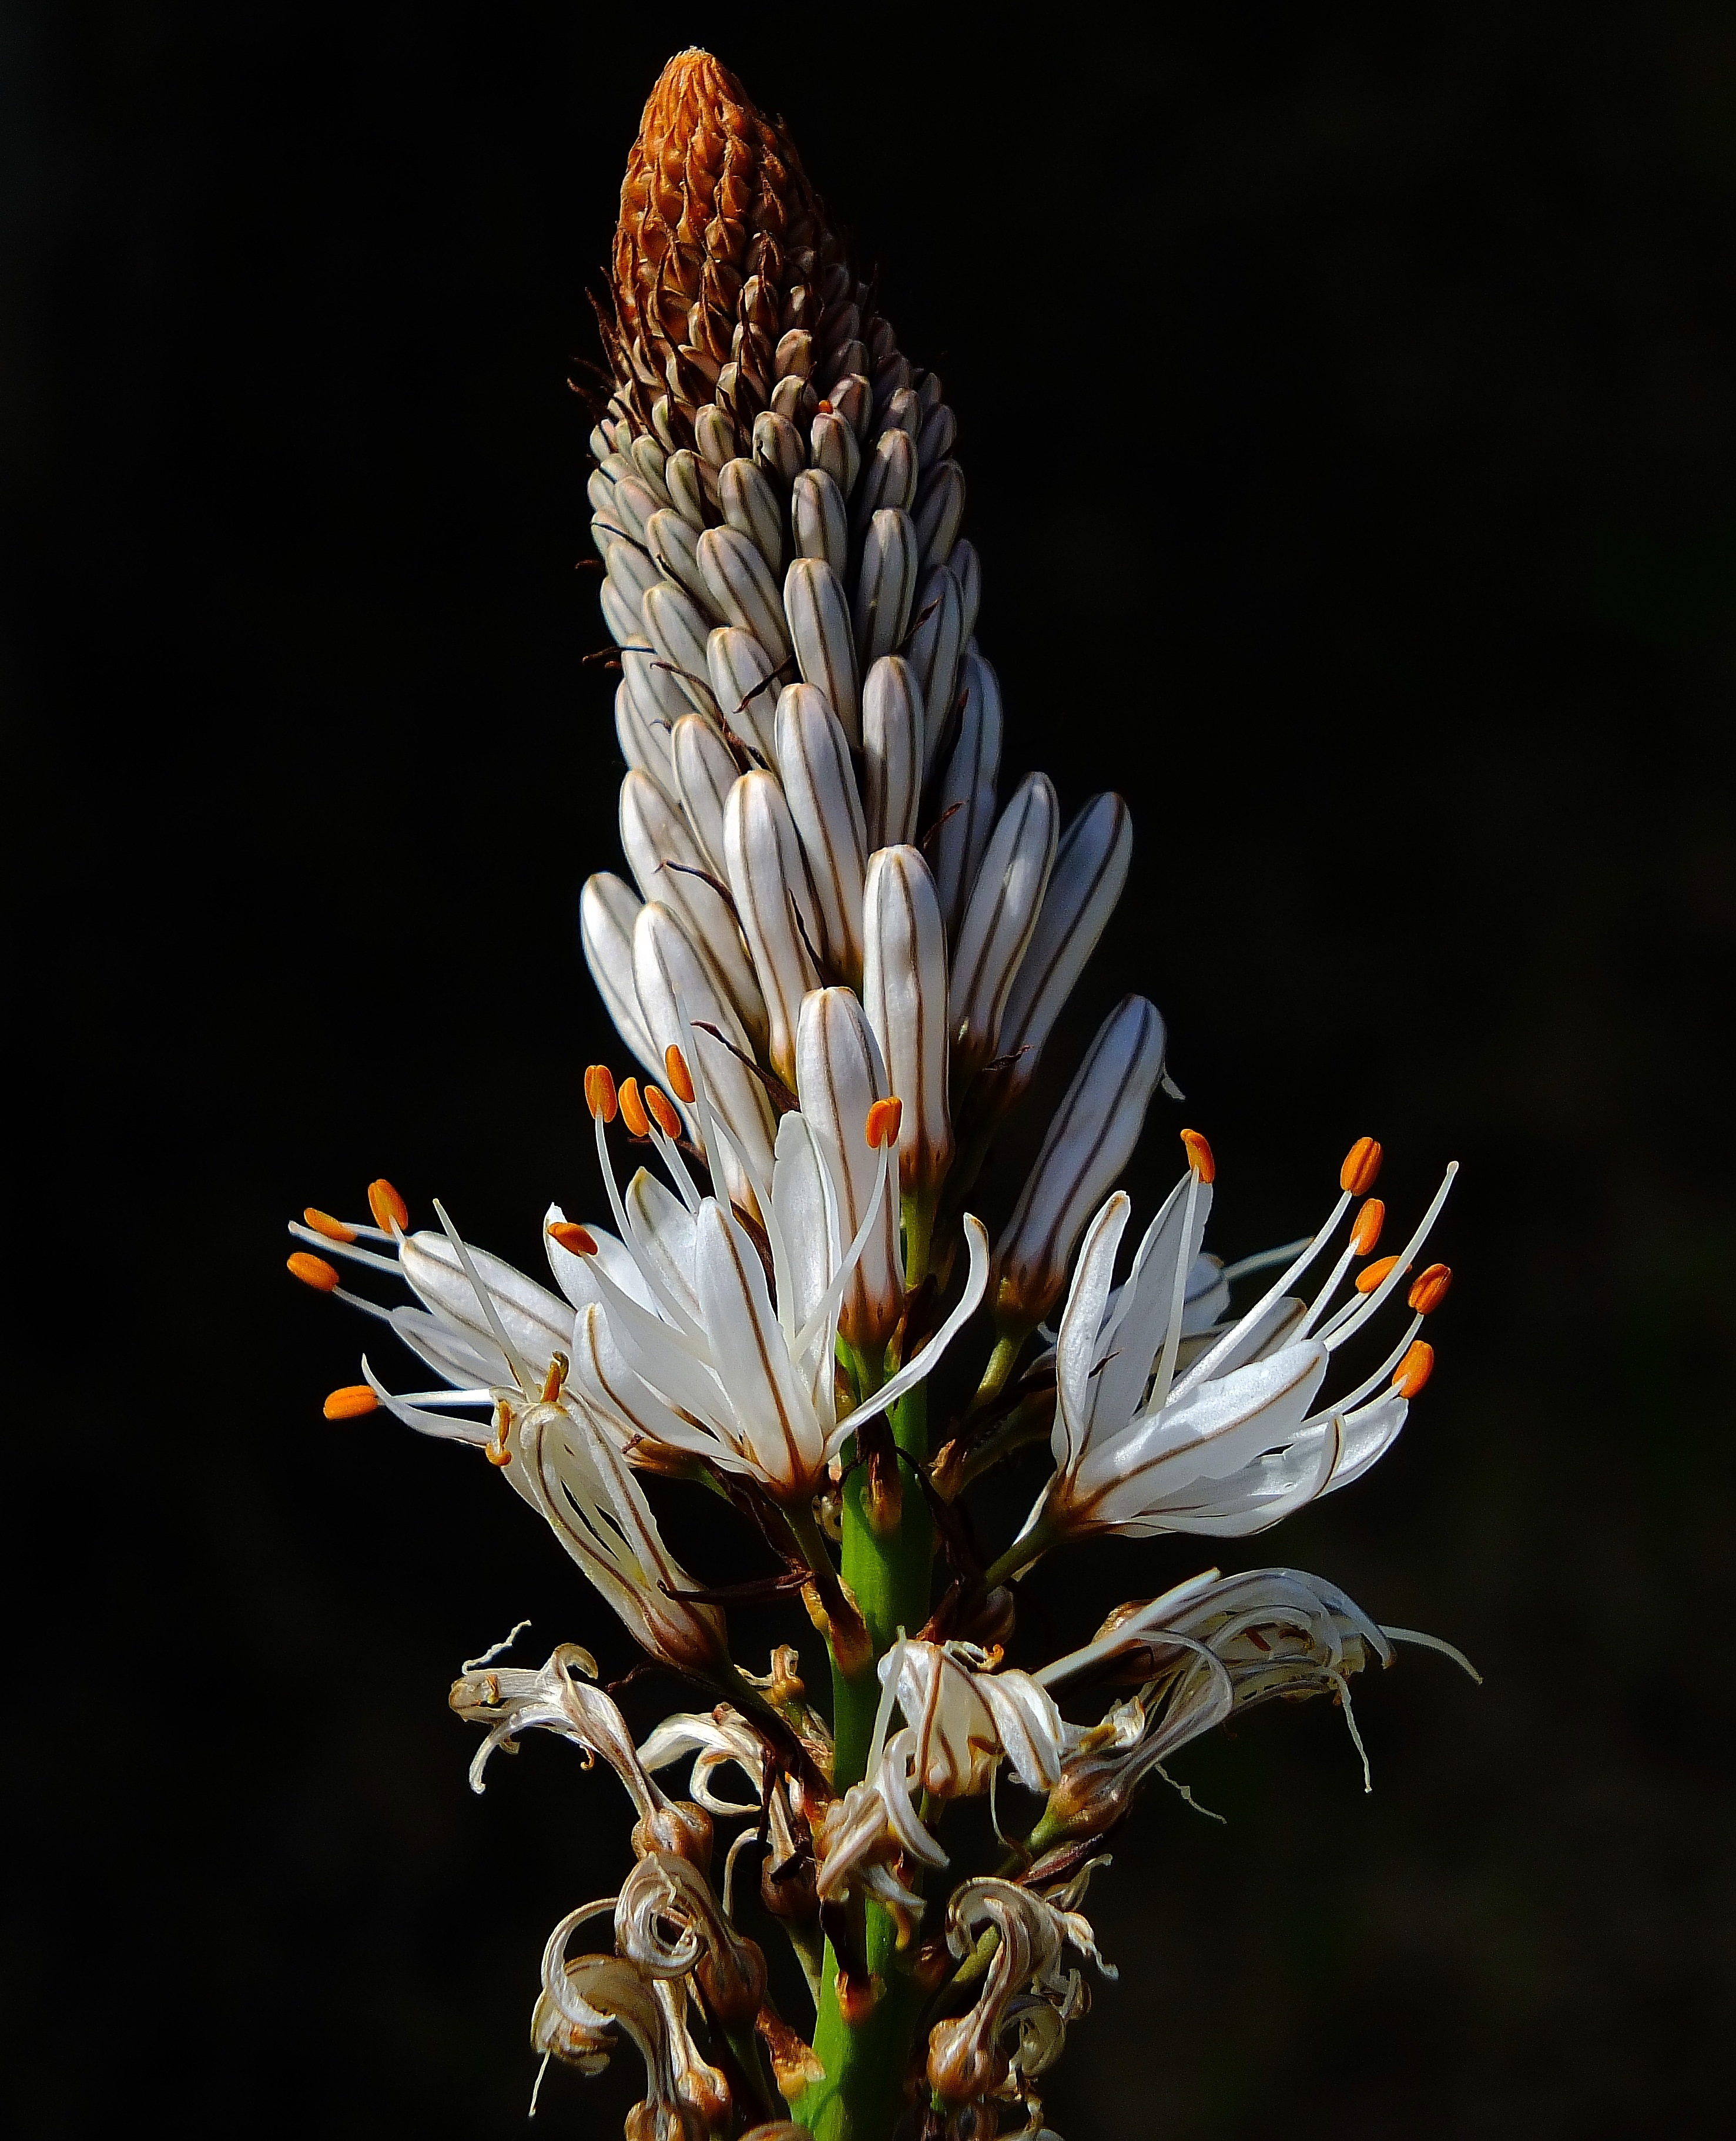
nature, plant, photography, leaf, flower, pollen, insect, macro, botany, flora, fauna, wildflower, flowers, close up, naturaleza, flores, galicia, pontevedra, espana, nectar, ggl1, gaby1, fujifilmxs1, macro photography, pontevedragaliciaespa a, flowering plant, land plant